Abu Ubayda ibn al-Jarrah

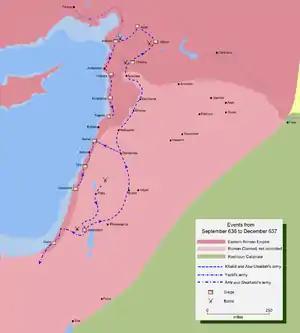
Map detailing the route of Khalid ibn al-Walid's invasion of northern Syria.

After the devastating defeat in the Battle of Yarmouk, the remainder of the Byzantine empire was left vulnerable. With few military resources left, it was no longer in a position to attempt a military comeback in Syria. To gain time to prepare a defence of the rest of his empire, Heraclius needed to keep the Muslims occupied in Syria. Heraclius thus sought help from the Christian Arab tribes based in Jazirah and were mainly from Circesium and Hīt. The tribes mustered a large army and marched to besiege Emesa. Abu Ubayda withdrew all his forces from northern Syria to Emesa as a part of complex strategy which he devised to repel the invasion of the Christian Arab forces against Emesa. Caliph Umar instructed Abu Ubaydah to send field commanders outside Emesa with sufficient forces to lay counter siege to cities in Jazira, homeland of enemy Arab Christian tribes, in order to divert the focus of enemy concentration in Emesa. So in 638 the Muslim forces under Iyadh ibn Ghanm attacked Hīt, which they found to be well fortified. So they left some of the army to lay siege to the city, while the rest of the army went on to Circesium. Khalid was in favour of an open battle outside the fort, but Abu Ubayda sought Umar's advice, who handled the situation brilliantly. Umar sent detachments of the Muslim army from Iraq to invade Al-Jazira, homeland of the invading Christian Arabs, from three different routes. Moreover, another detachment was sent to Emesa from Iraq under Qa'qa ibn Amr, a veteran of Yarmouk who had been sent to Iraq for the Battle of al-Qādisiyyah. Umar himself marched from Medina at the head of 1,000 men. The Christian Arabs, when they received the news of the Muslim invasion of their homeland, abandoned the siege and hastily withdrew to Al-Jazira. At this point Khalid and his mobile guard came out of the fort and devastated the army, attacking them from the rear.